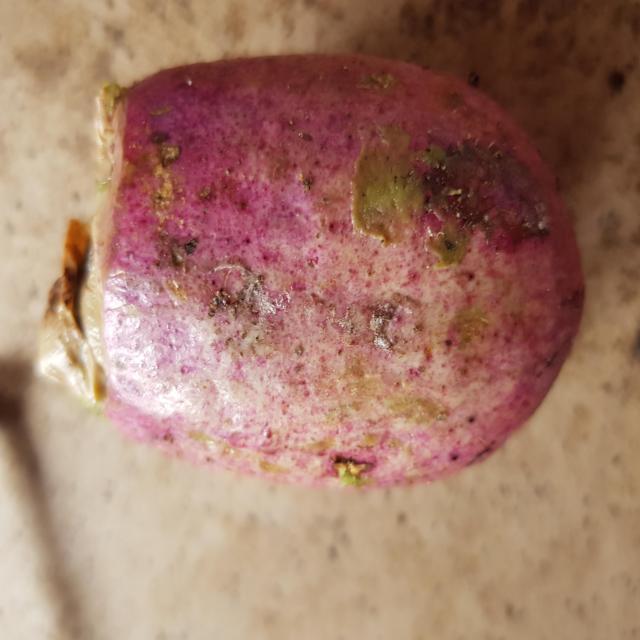
Plum grade: rotten